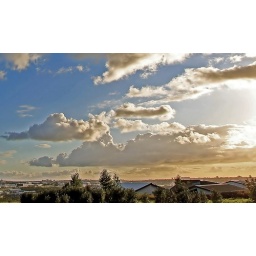
The drama in the sky forced me to continue to train my camera on the cloud formations